Darwin rebellion

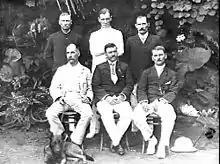
Elected members of the Palmerston District Council in 1909

The Palmerston (Darwin) District Council was established by proclamation in 1874, with representatives elected on a ratepayer franchise. On 4 February 1915 the Minister for External Affairs, Hugh Mahon, decided to abolish the council, thus depriving Territorians of their slight vestige of democratic government. He gave as his reasons that "the District Council had blocked the government at every move". The new council would be replaced by two representatives of the government and two elected by the ratepayers, with Carey as Chairman. In effect, this gave Gilruth increased powers.